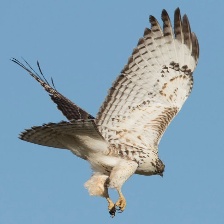
Species: RED TAILED HAWK
Scientific name: BUTEO JAMAICENSIS